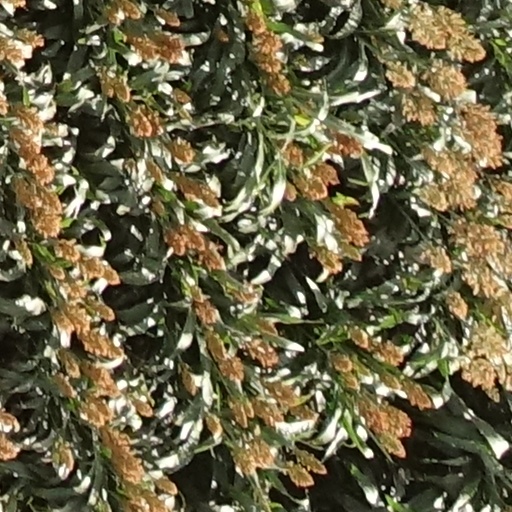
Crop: sorghum